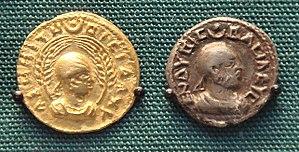
Endubis est un roi aksoum.